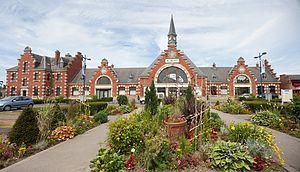
En Belgique et en France, les gares de la reconstruction sont un ensemble de gares construites au lendemain de la Première Guerre mondiale pour remplacer des bâtiments détruits ou gravement endommagés lors du conflit. Un certain nombre de ces gares possédaient un plan ou des éléments communs entre-elles qui ont été utilisés uniquement pour ces gares ; elles sont désignées bâtiment type « Reconstruction ».
Albert est une commune française située dans le département de la Somme en région Hauts-de-France.
La gare d'Albert est une gare ferroviaire française de la ligne de Paris-Nord à Lille, située sur le territoire de la commune d'Albert, dans le département de la Somme, en région Hauts-de-France.